Rhinocéros (Jacquemart)

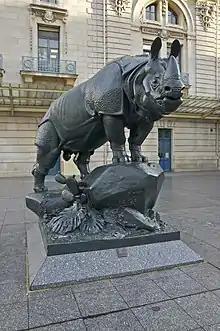
The statue in 2011

Rhinocéros is a 1878 sculpture by Henri Alfred Jacquemart; a life-sized depiction of a rhinoceros in cast iron. Commissioned to stand outside the Trocadéro Palace for the 1878 Exposition Universelle, it was completed quickly to be ready in time for the opening of the fair. Well received at the time, it was moved in 1935 to allow for the remodelling of the palace and grounds for the 1937 Exposition Internationale des Arts et Techniques dans la Vie Moderne. The sculpture was sited near to the before being acquired by the Musée d'Orsay in 1985. It now stands in the esplanade in front of the museum, with two other animal statues from the 1878 exposition.